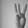
ASL letter: W